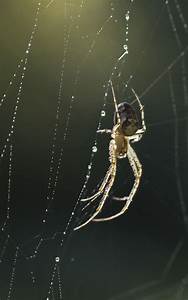
Label: ragno